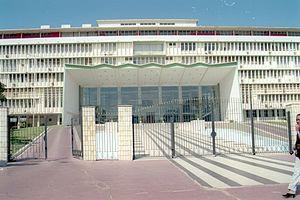
Cet article recense les monuments et sites historiques de la région de Dakar au Sénégal.
Le Sénégal, en forme longue la république du Sénégal, est un État d'Afrique de l'Ouest.
La composition du Parlement du Sénégal a varié au cours de son existence. Longtemps monocaméral, il a été à nouveau doté de deux chambres de mai 2007 à septembre 2012, date à laquelle le Sénat a été à nouveau supprimé.